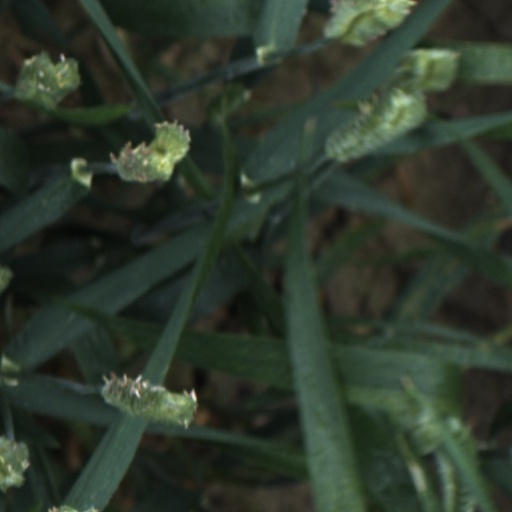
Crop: wheat